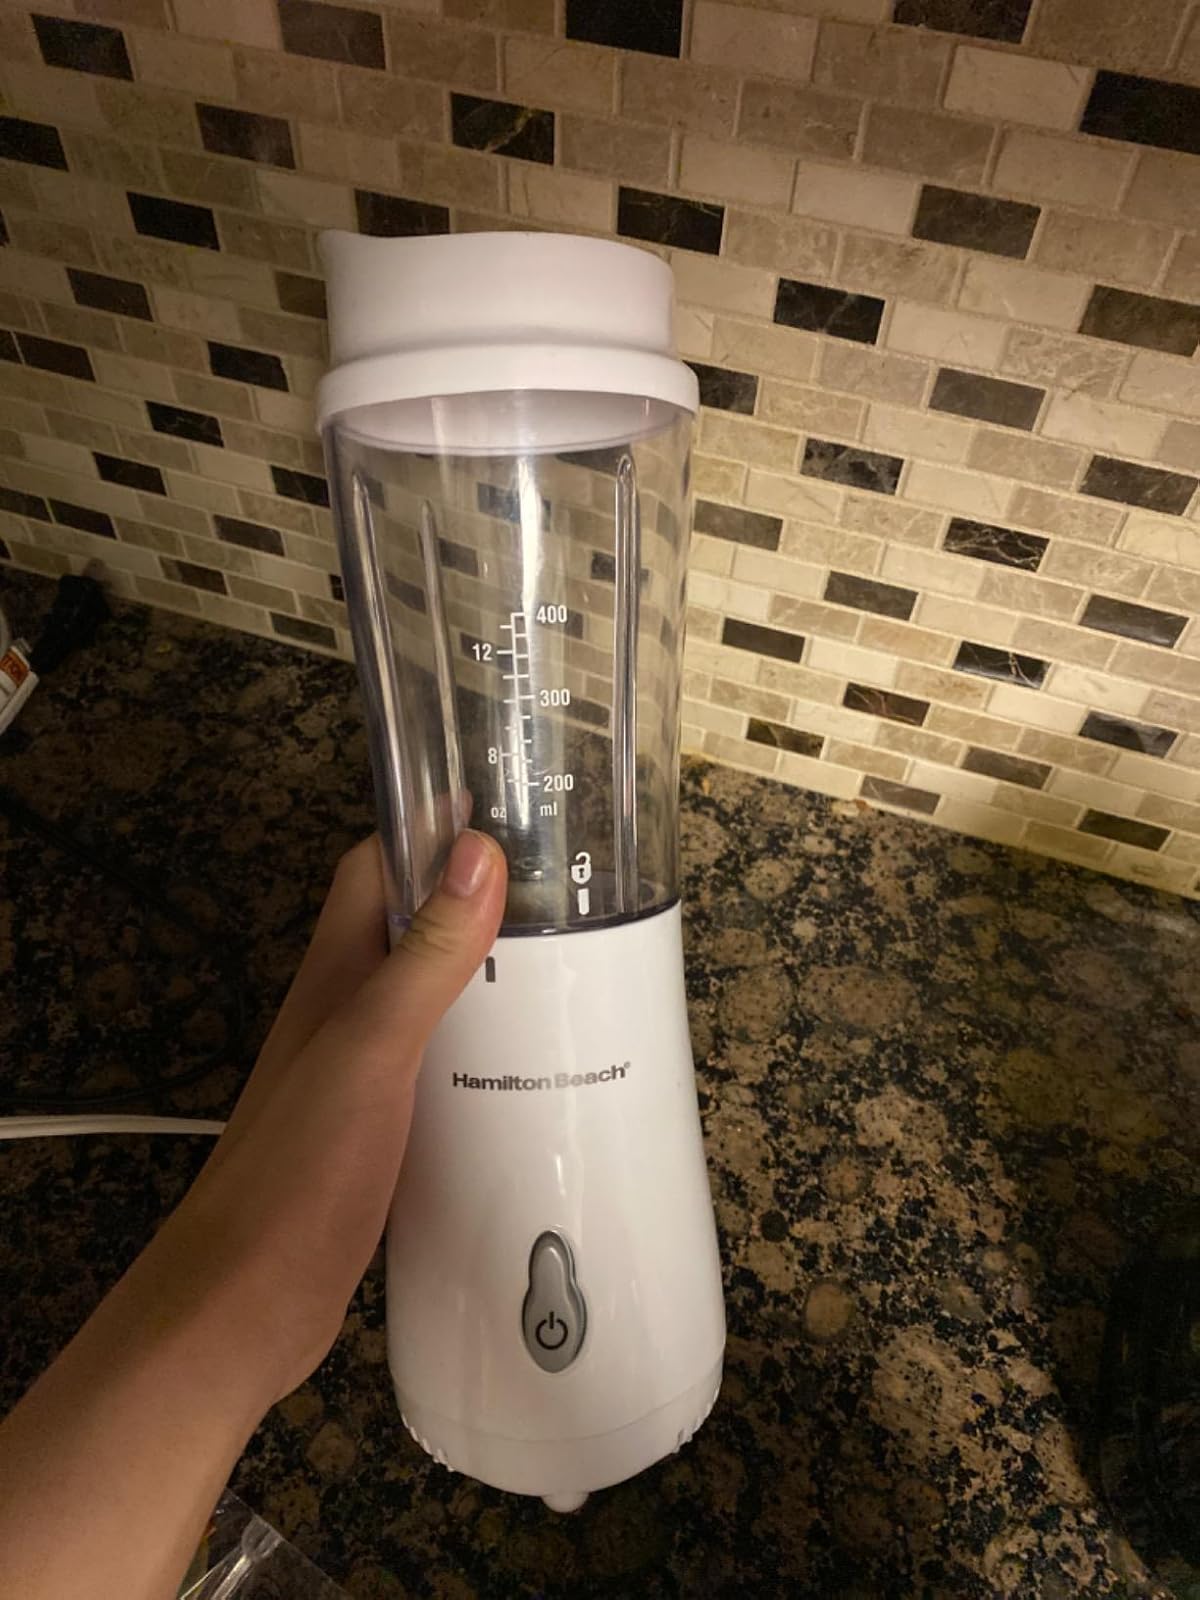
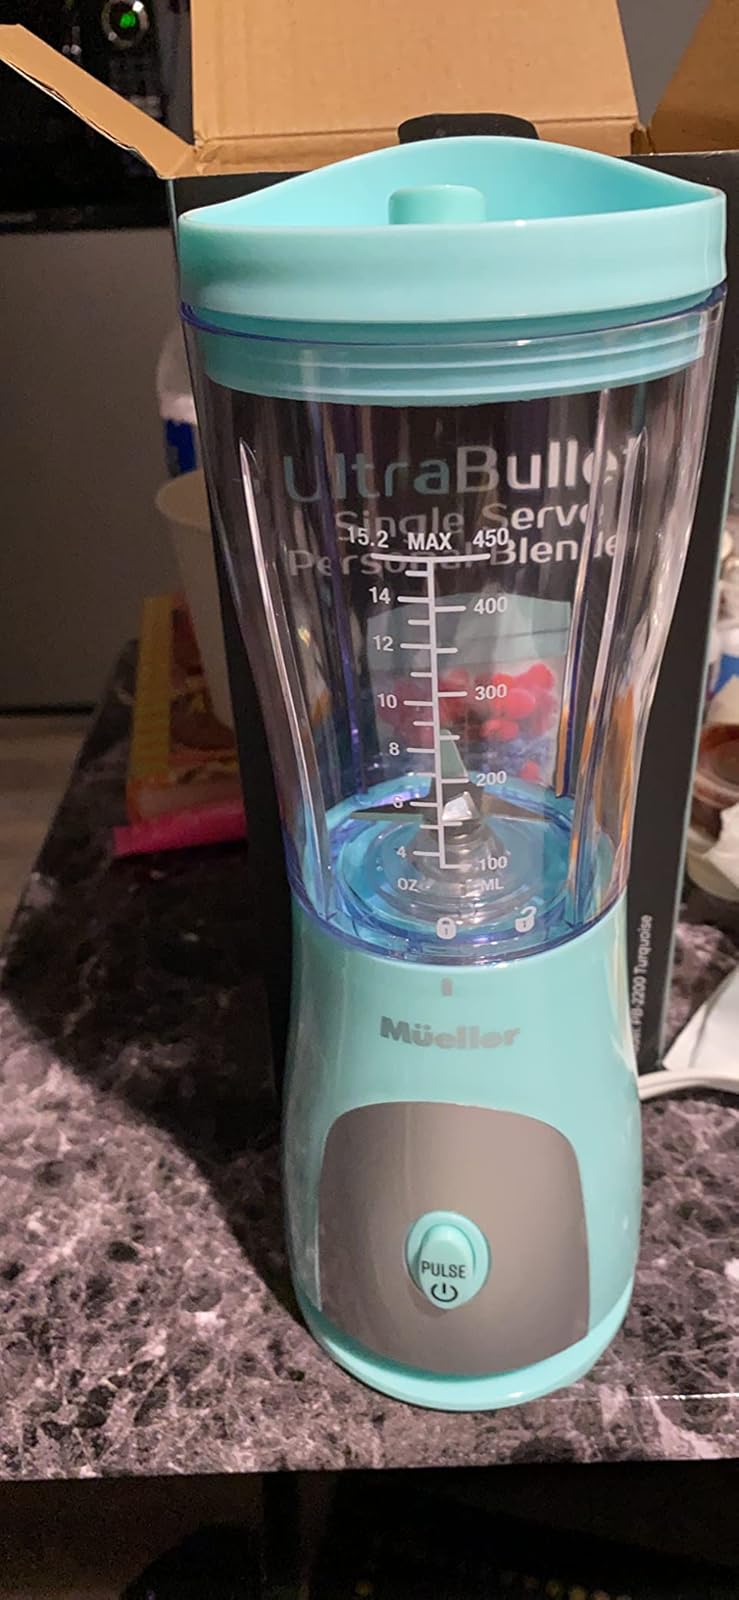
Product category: items_blender
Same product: no